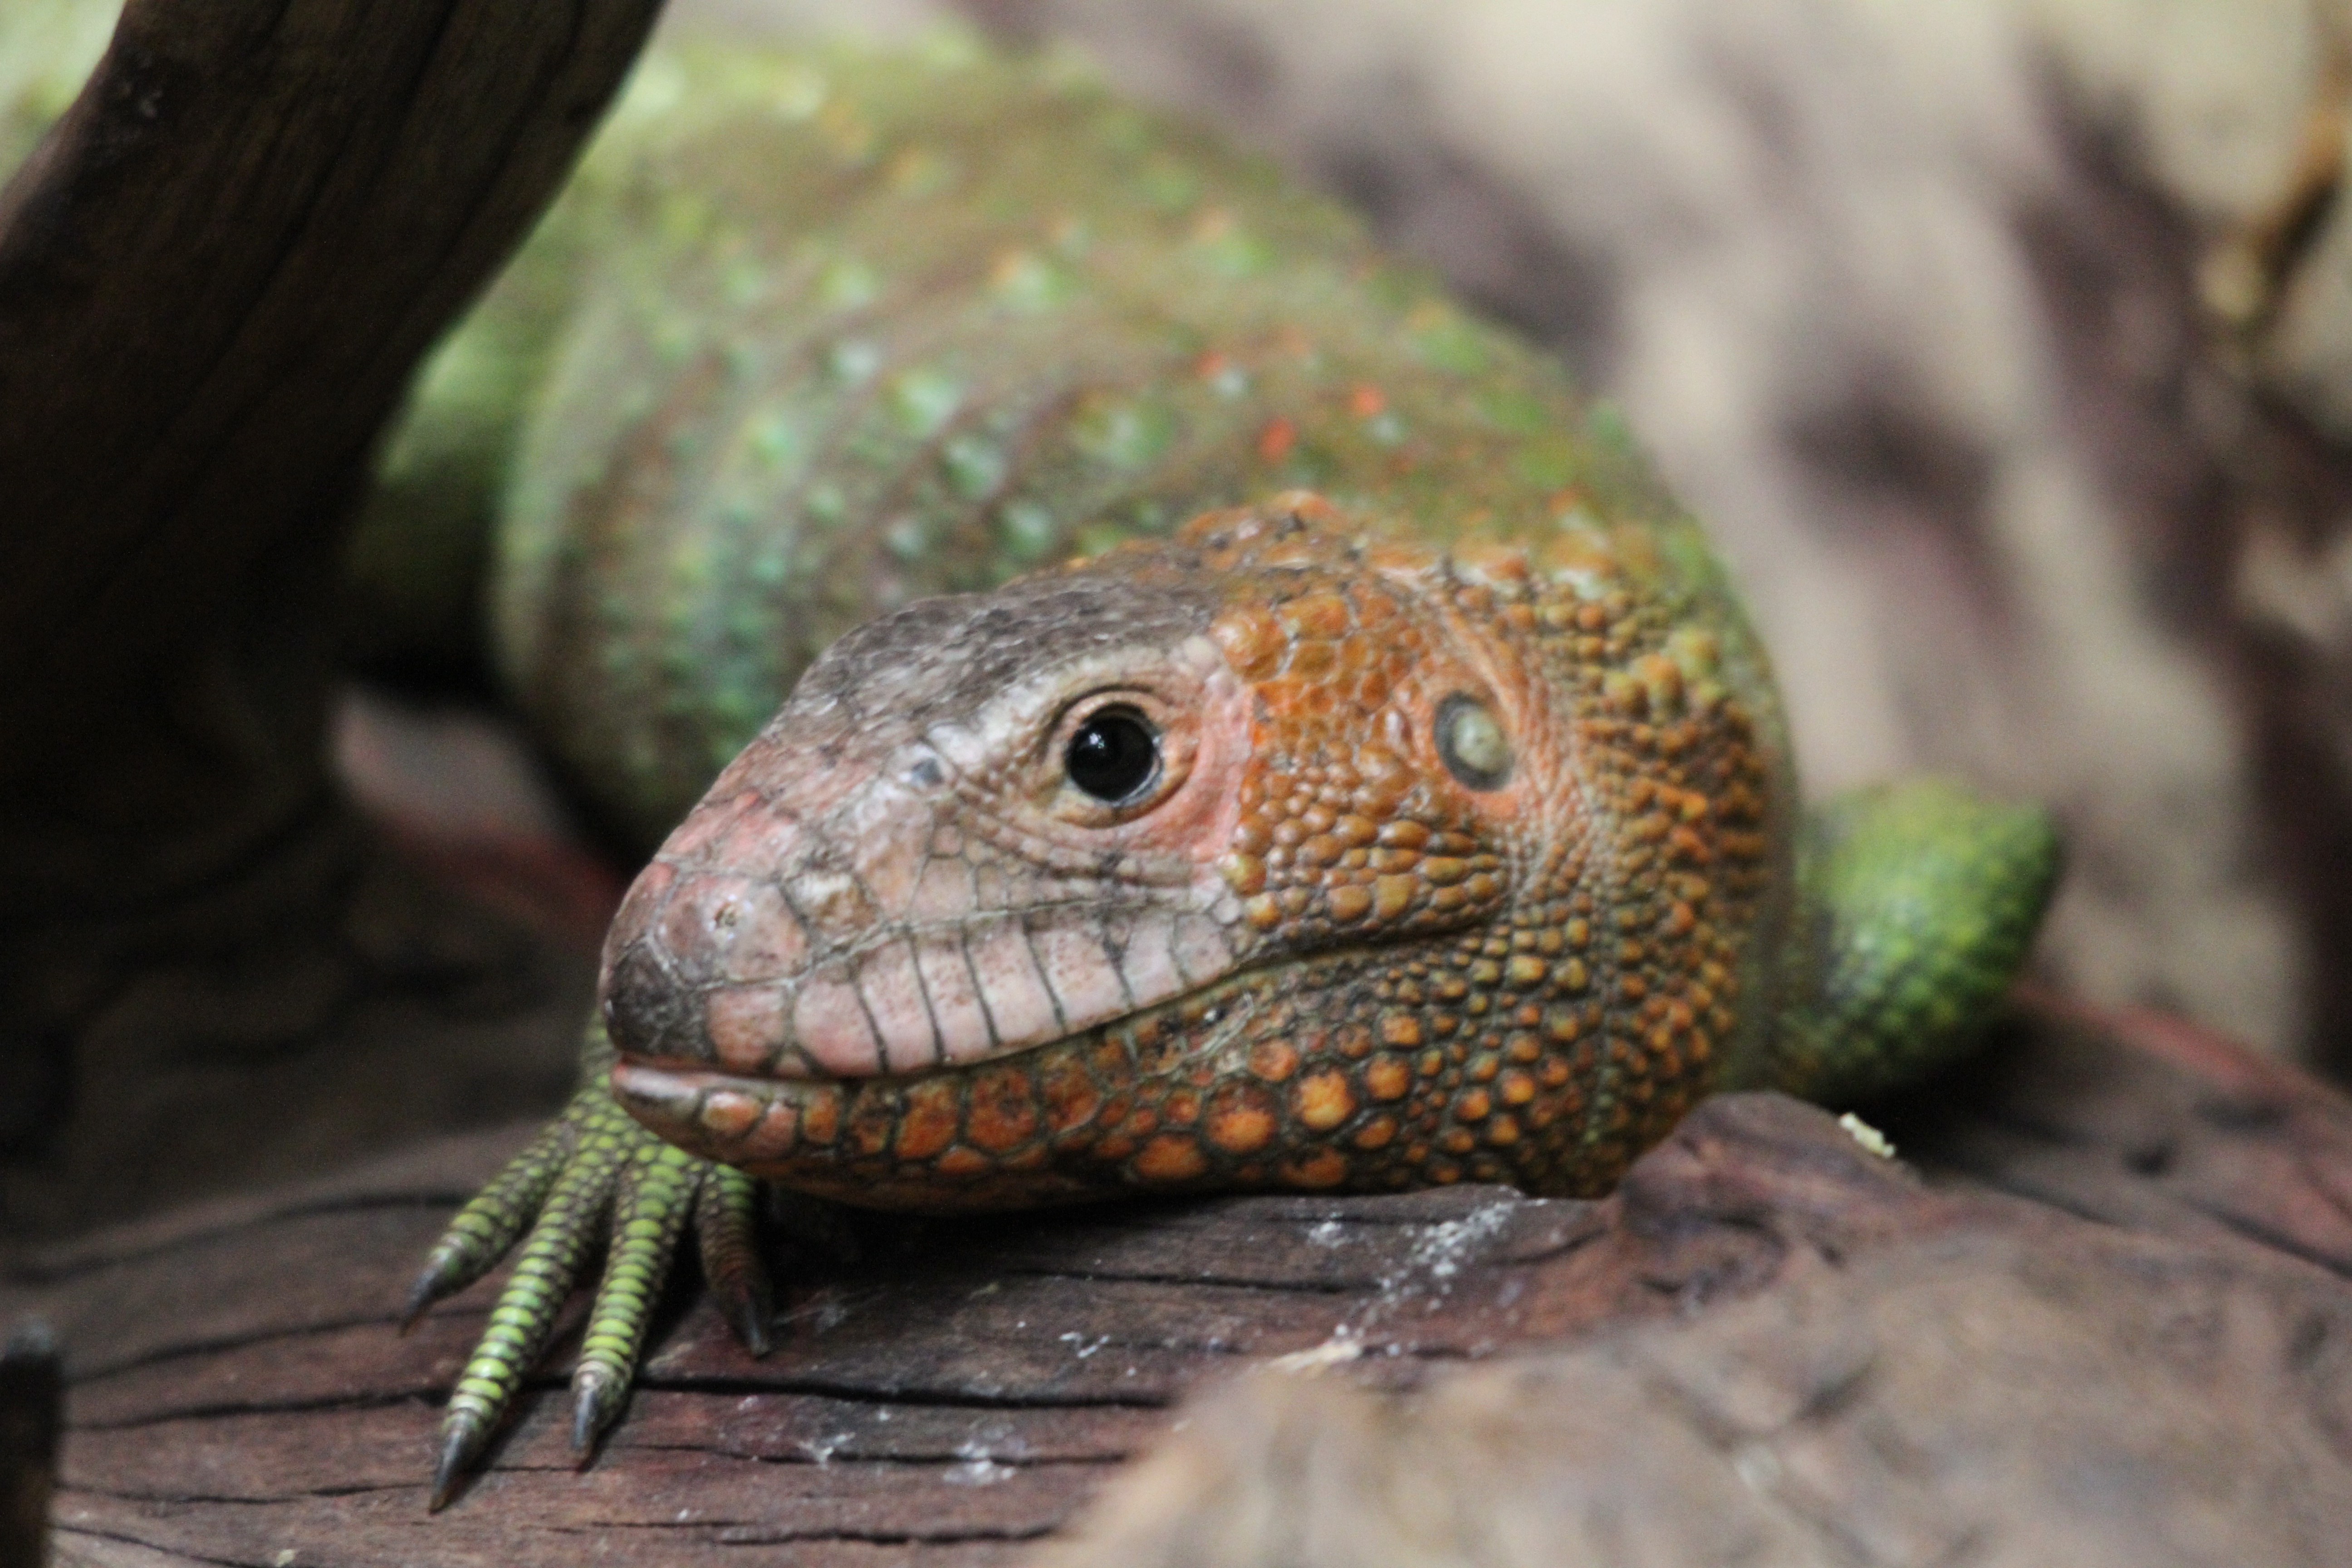
animal, wildlife, wild, zoo, reptile, fauna, lizard, green lizard, close up, art, vertebrate, box turtle, macro photography, lacerta, agamidae, emydidae, scaled reptile, lacertidae